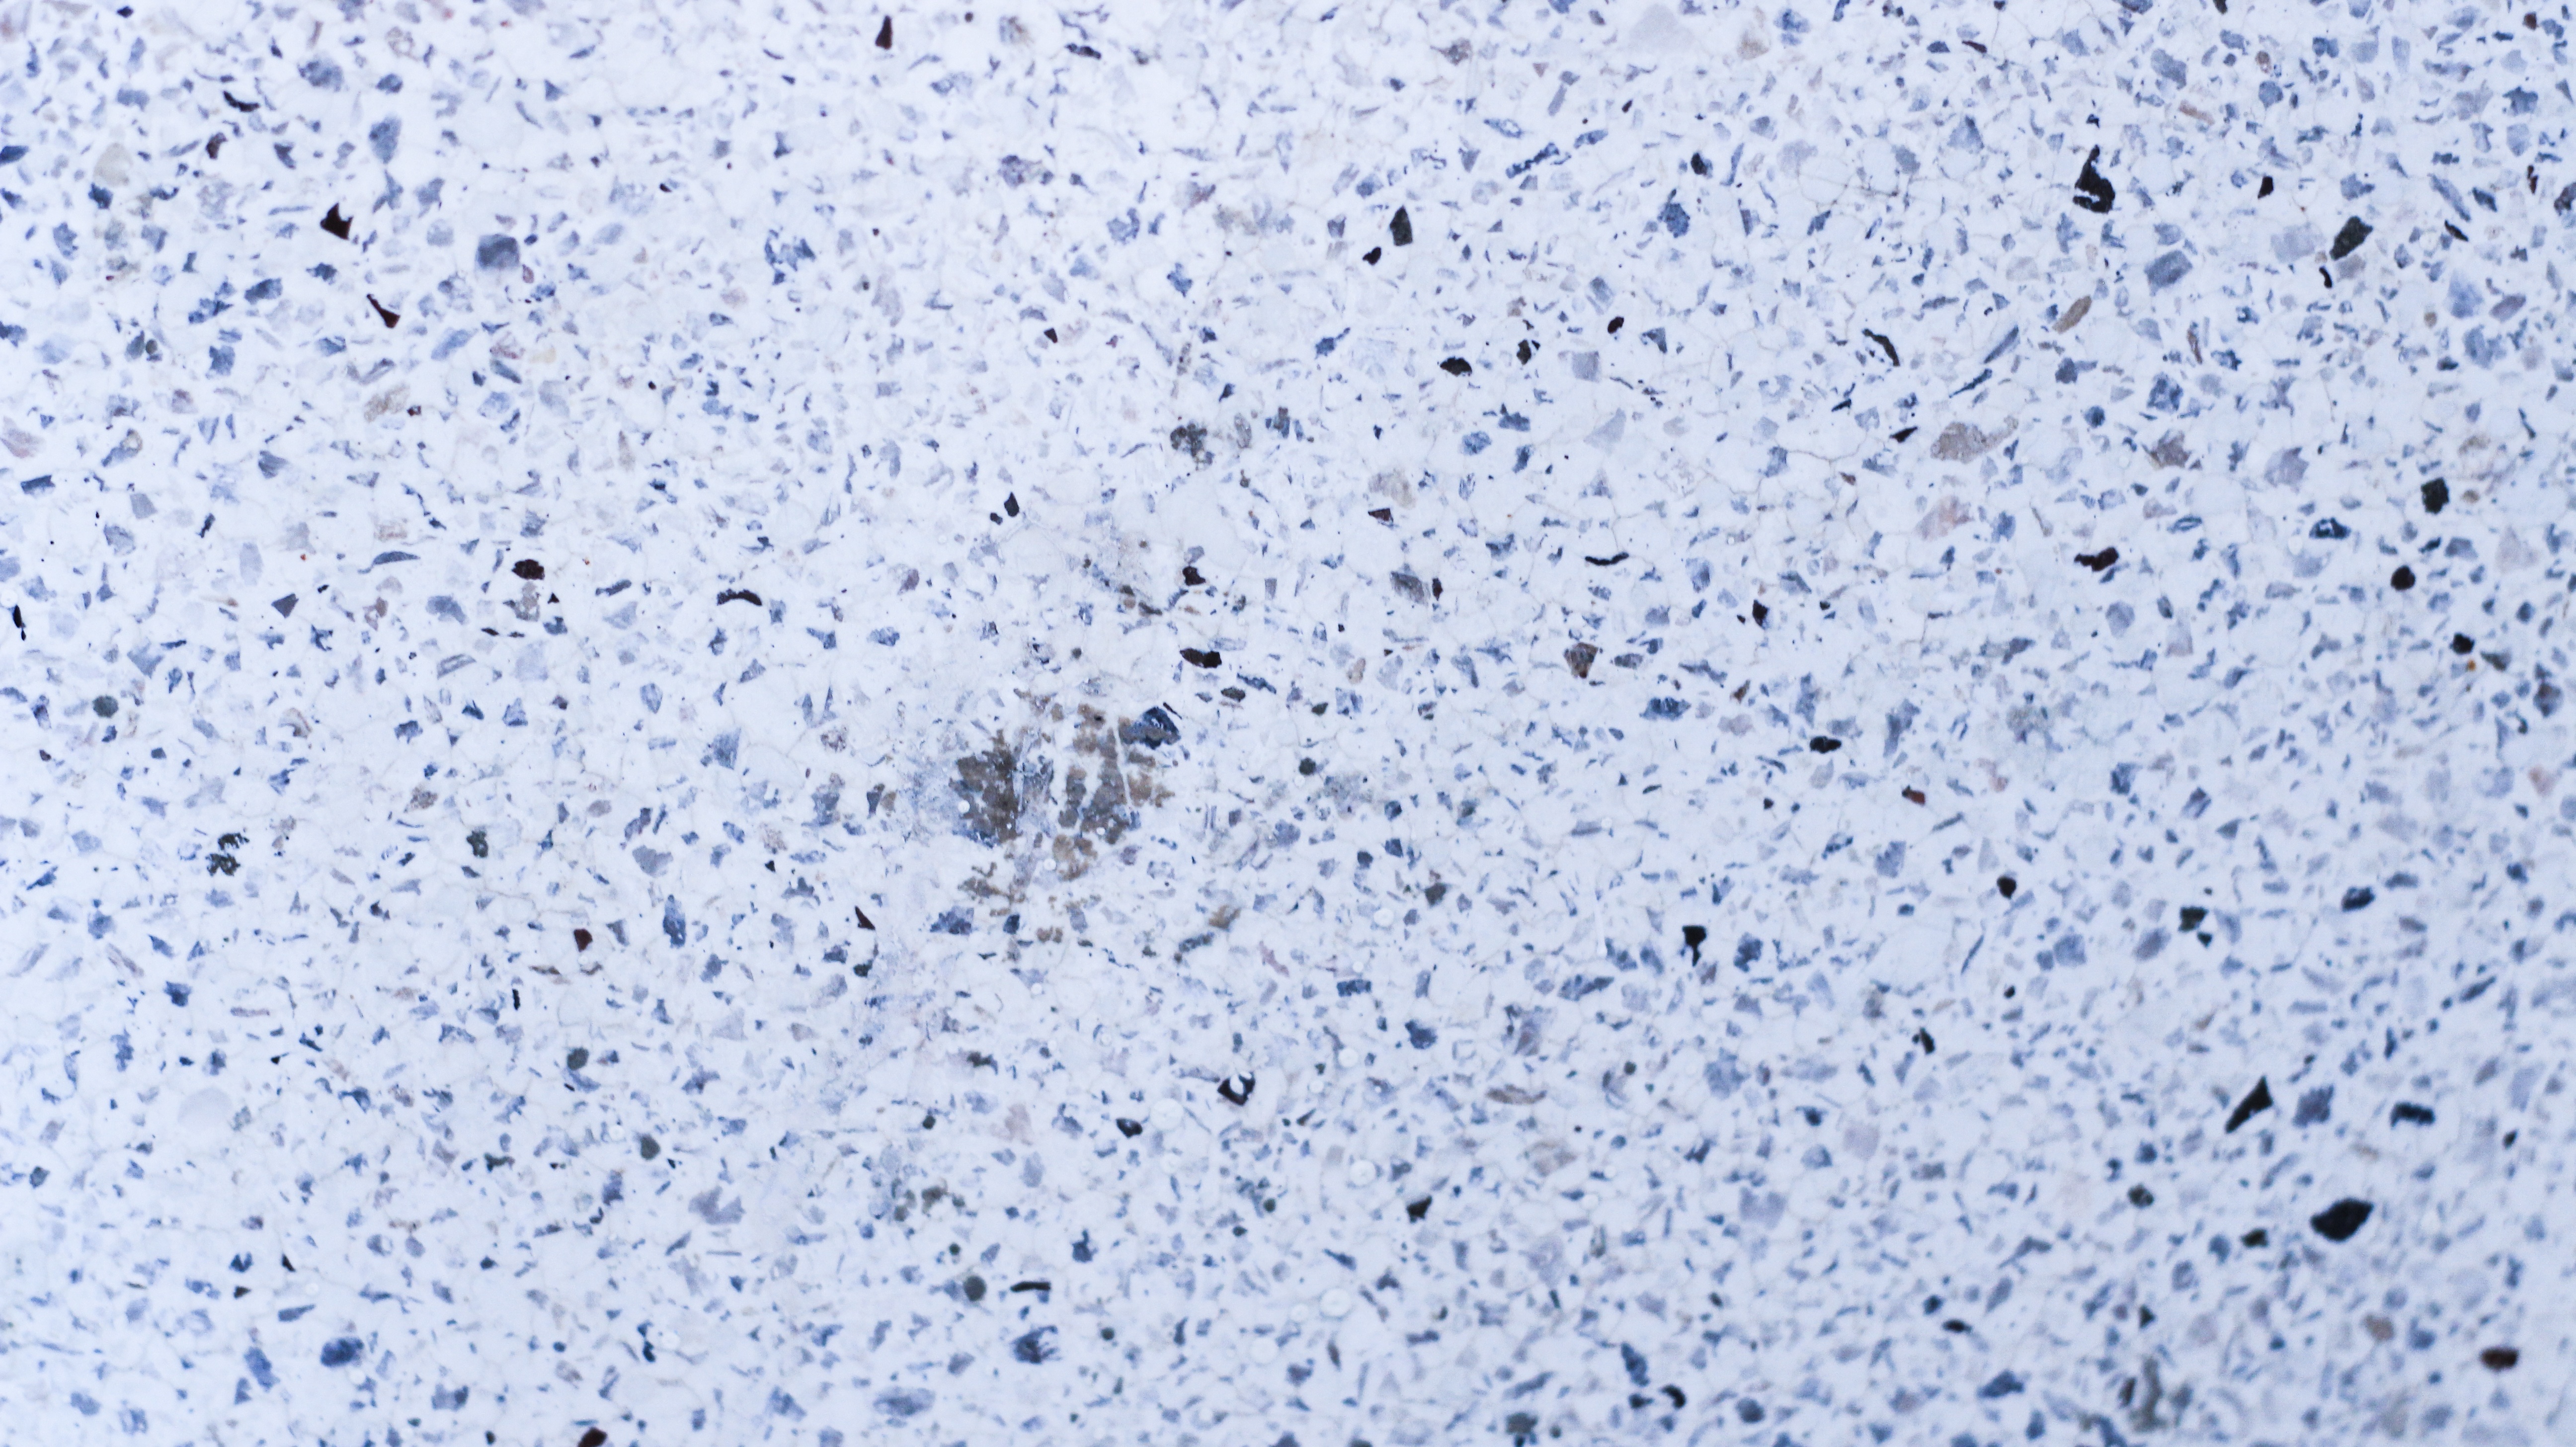
white, texture, floor, wall, asphalt, line, soil, blue, material, background, stepping on, save screen